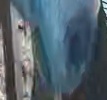
Face region: mouth_nostrils (mouth_chin_nostrils_and_profile)
Pain indicator: moderately_present